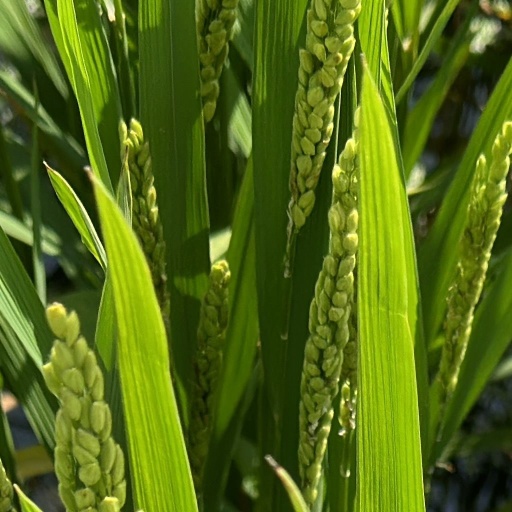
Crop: rice